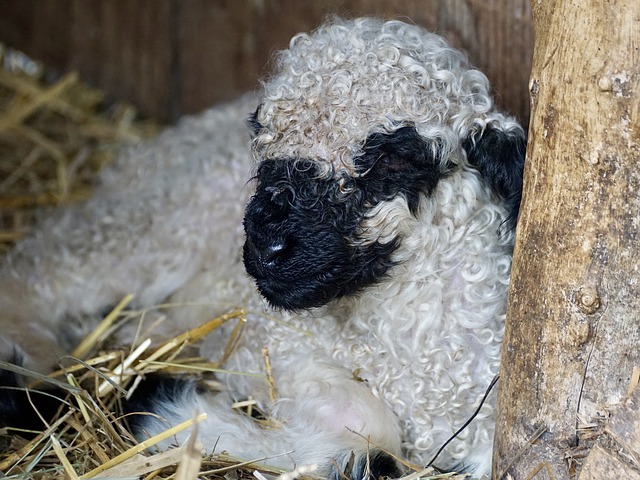
Label: pecora